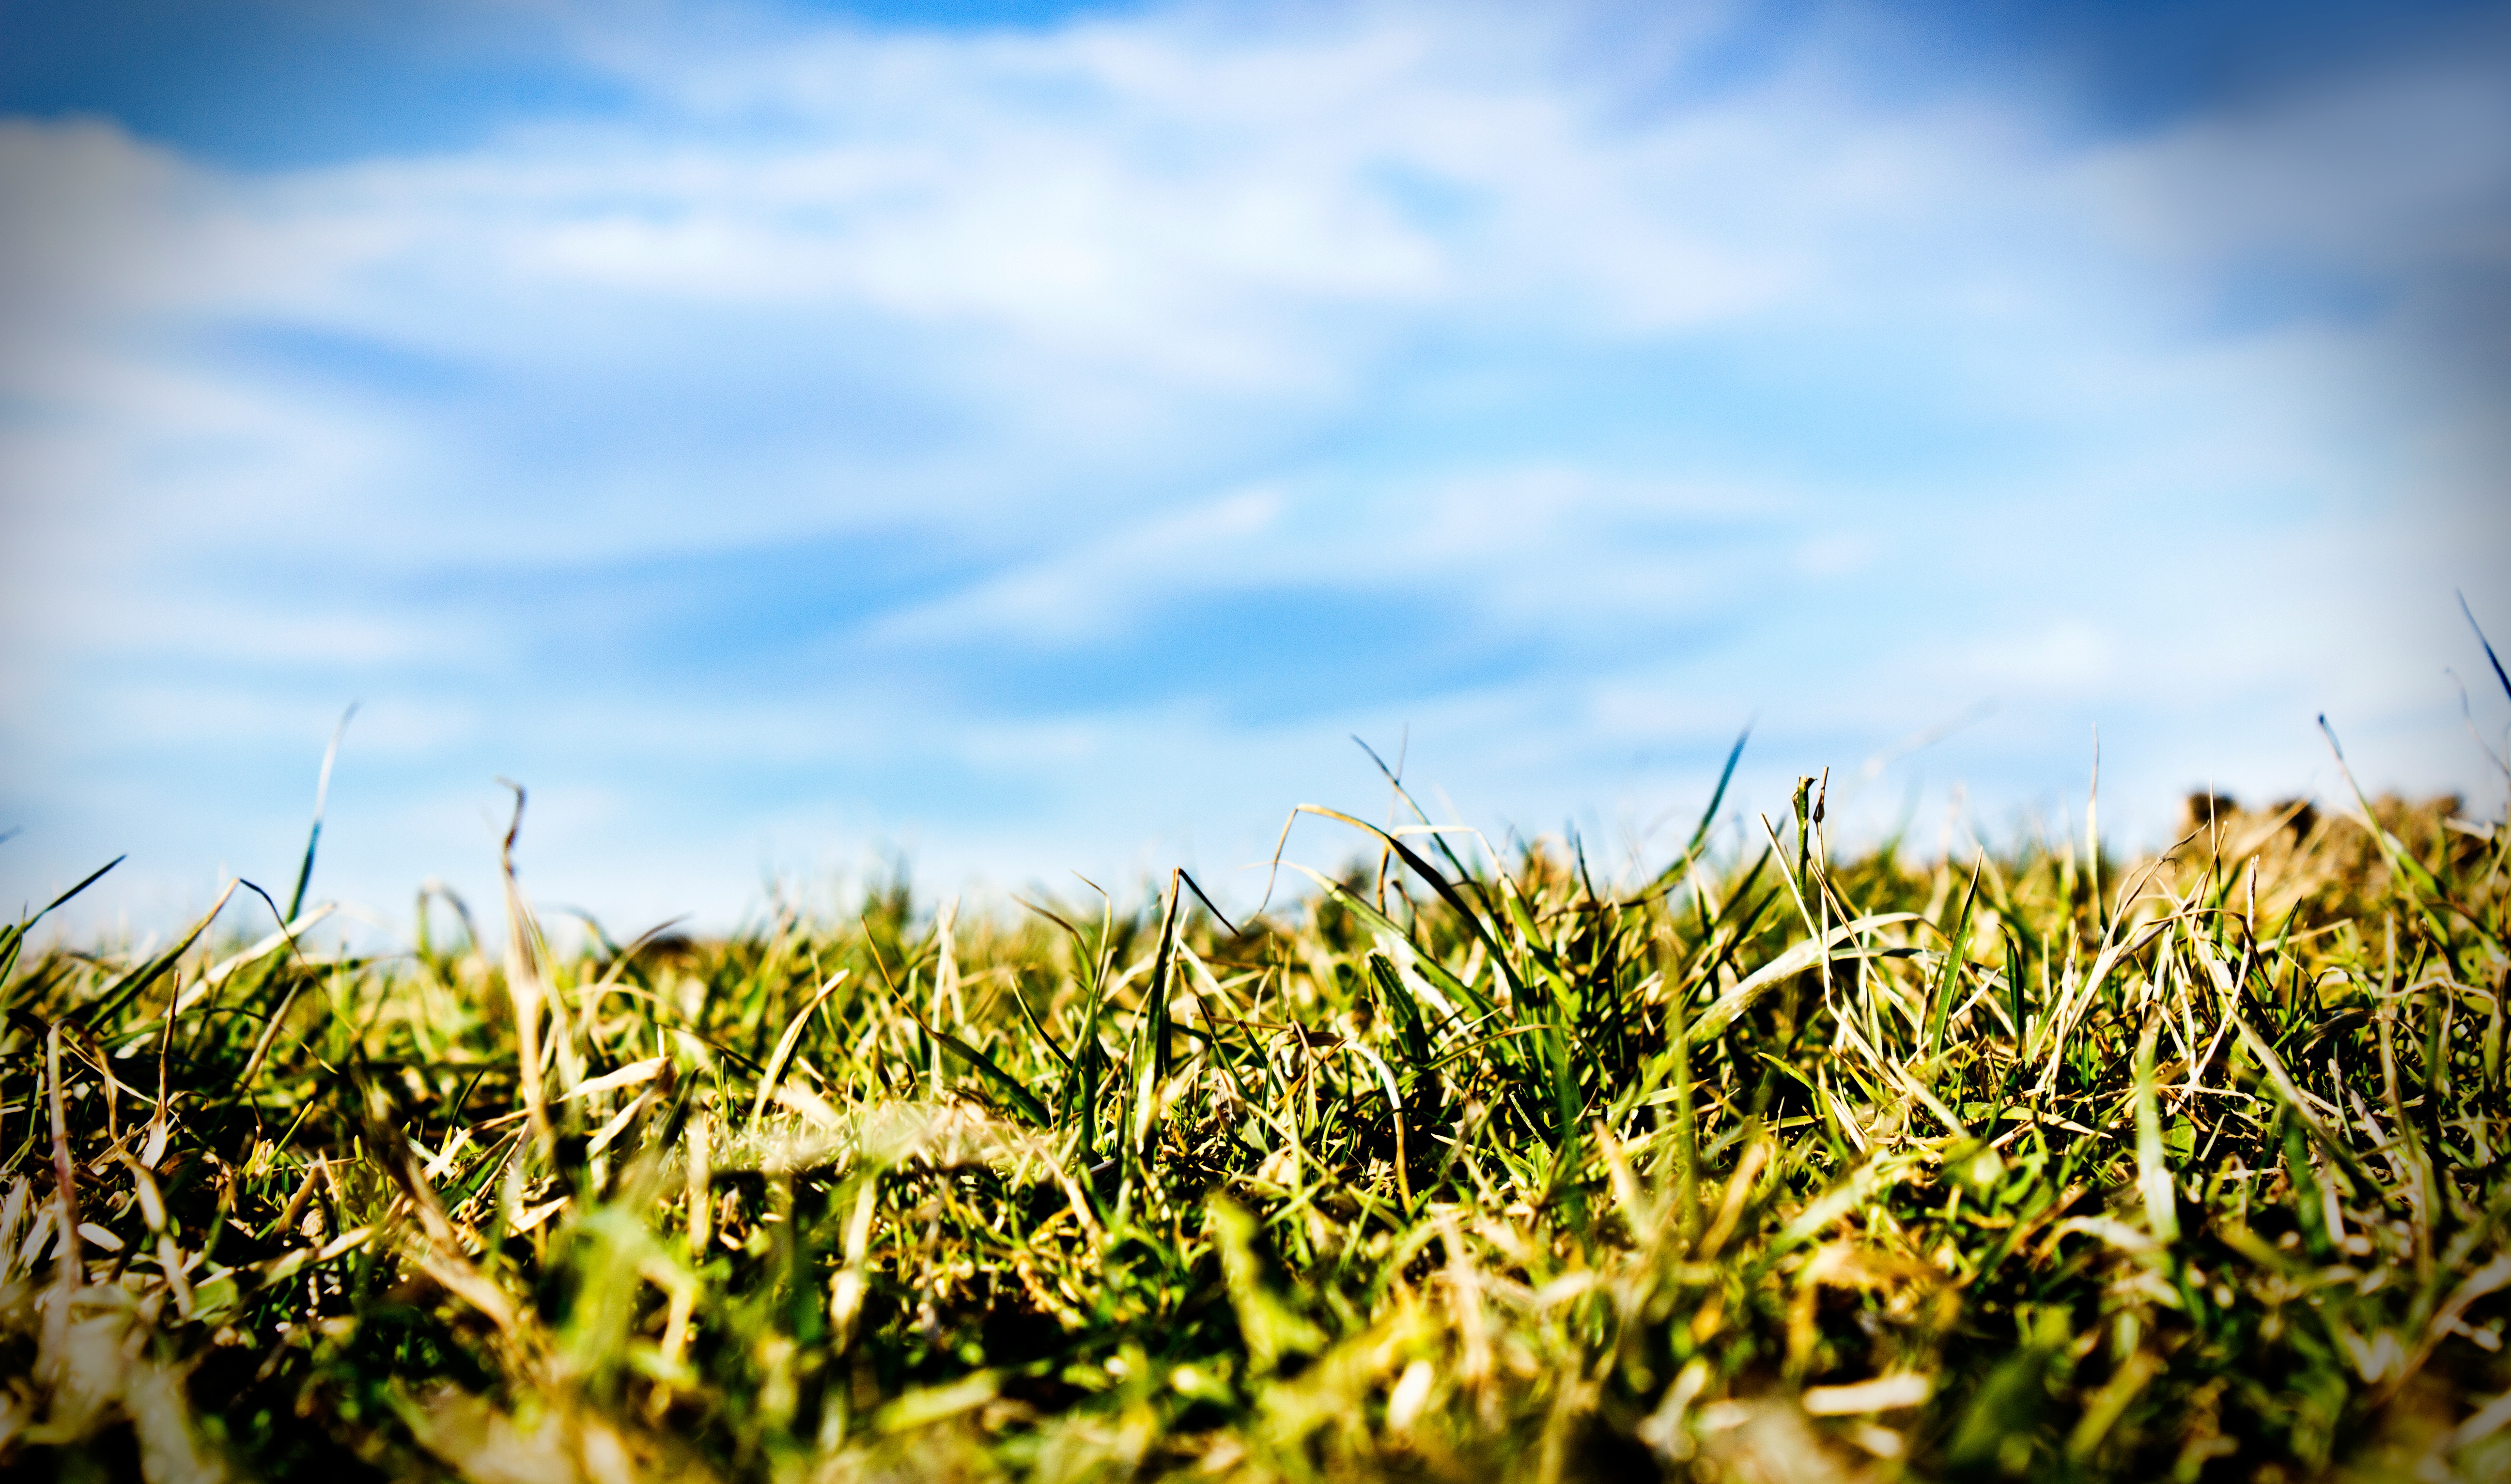
tree, nature, grass, cloud, plant, sky, field, lawn, meadow, prairie, sunlight, morning, leaf, flower, green, crop, autumn, agriculture, grassland, rural area, grass family